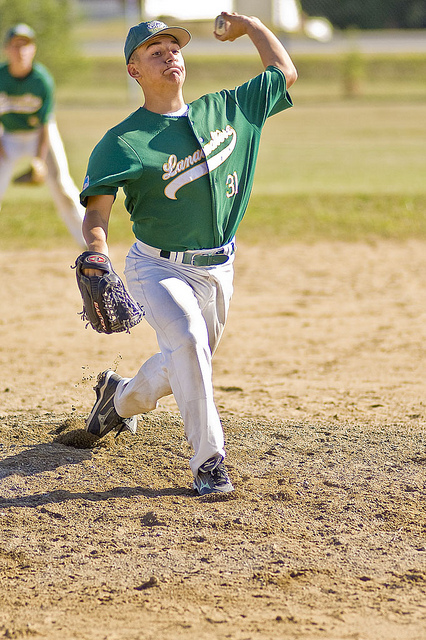
cầu thủ bóng chày đang cầm bóng bước đi trên sân